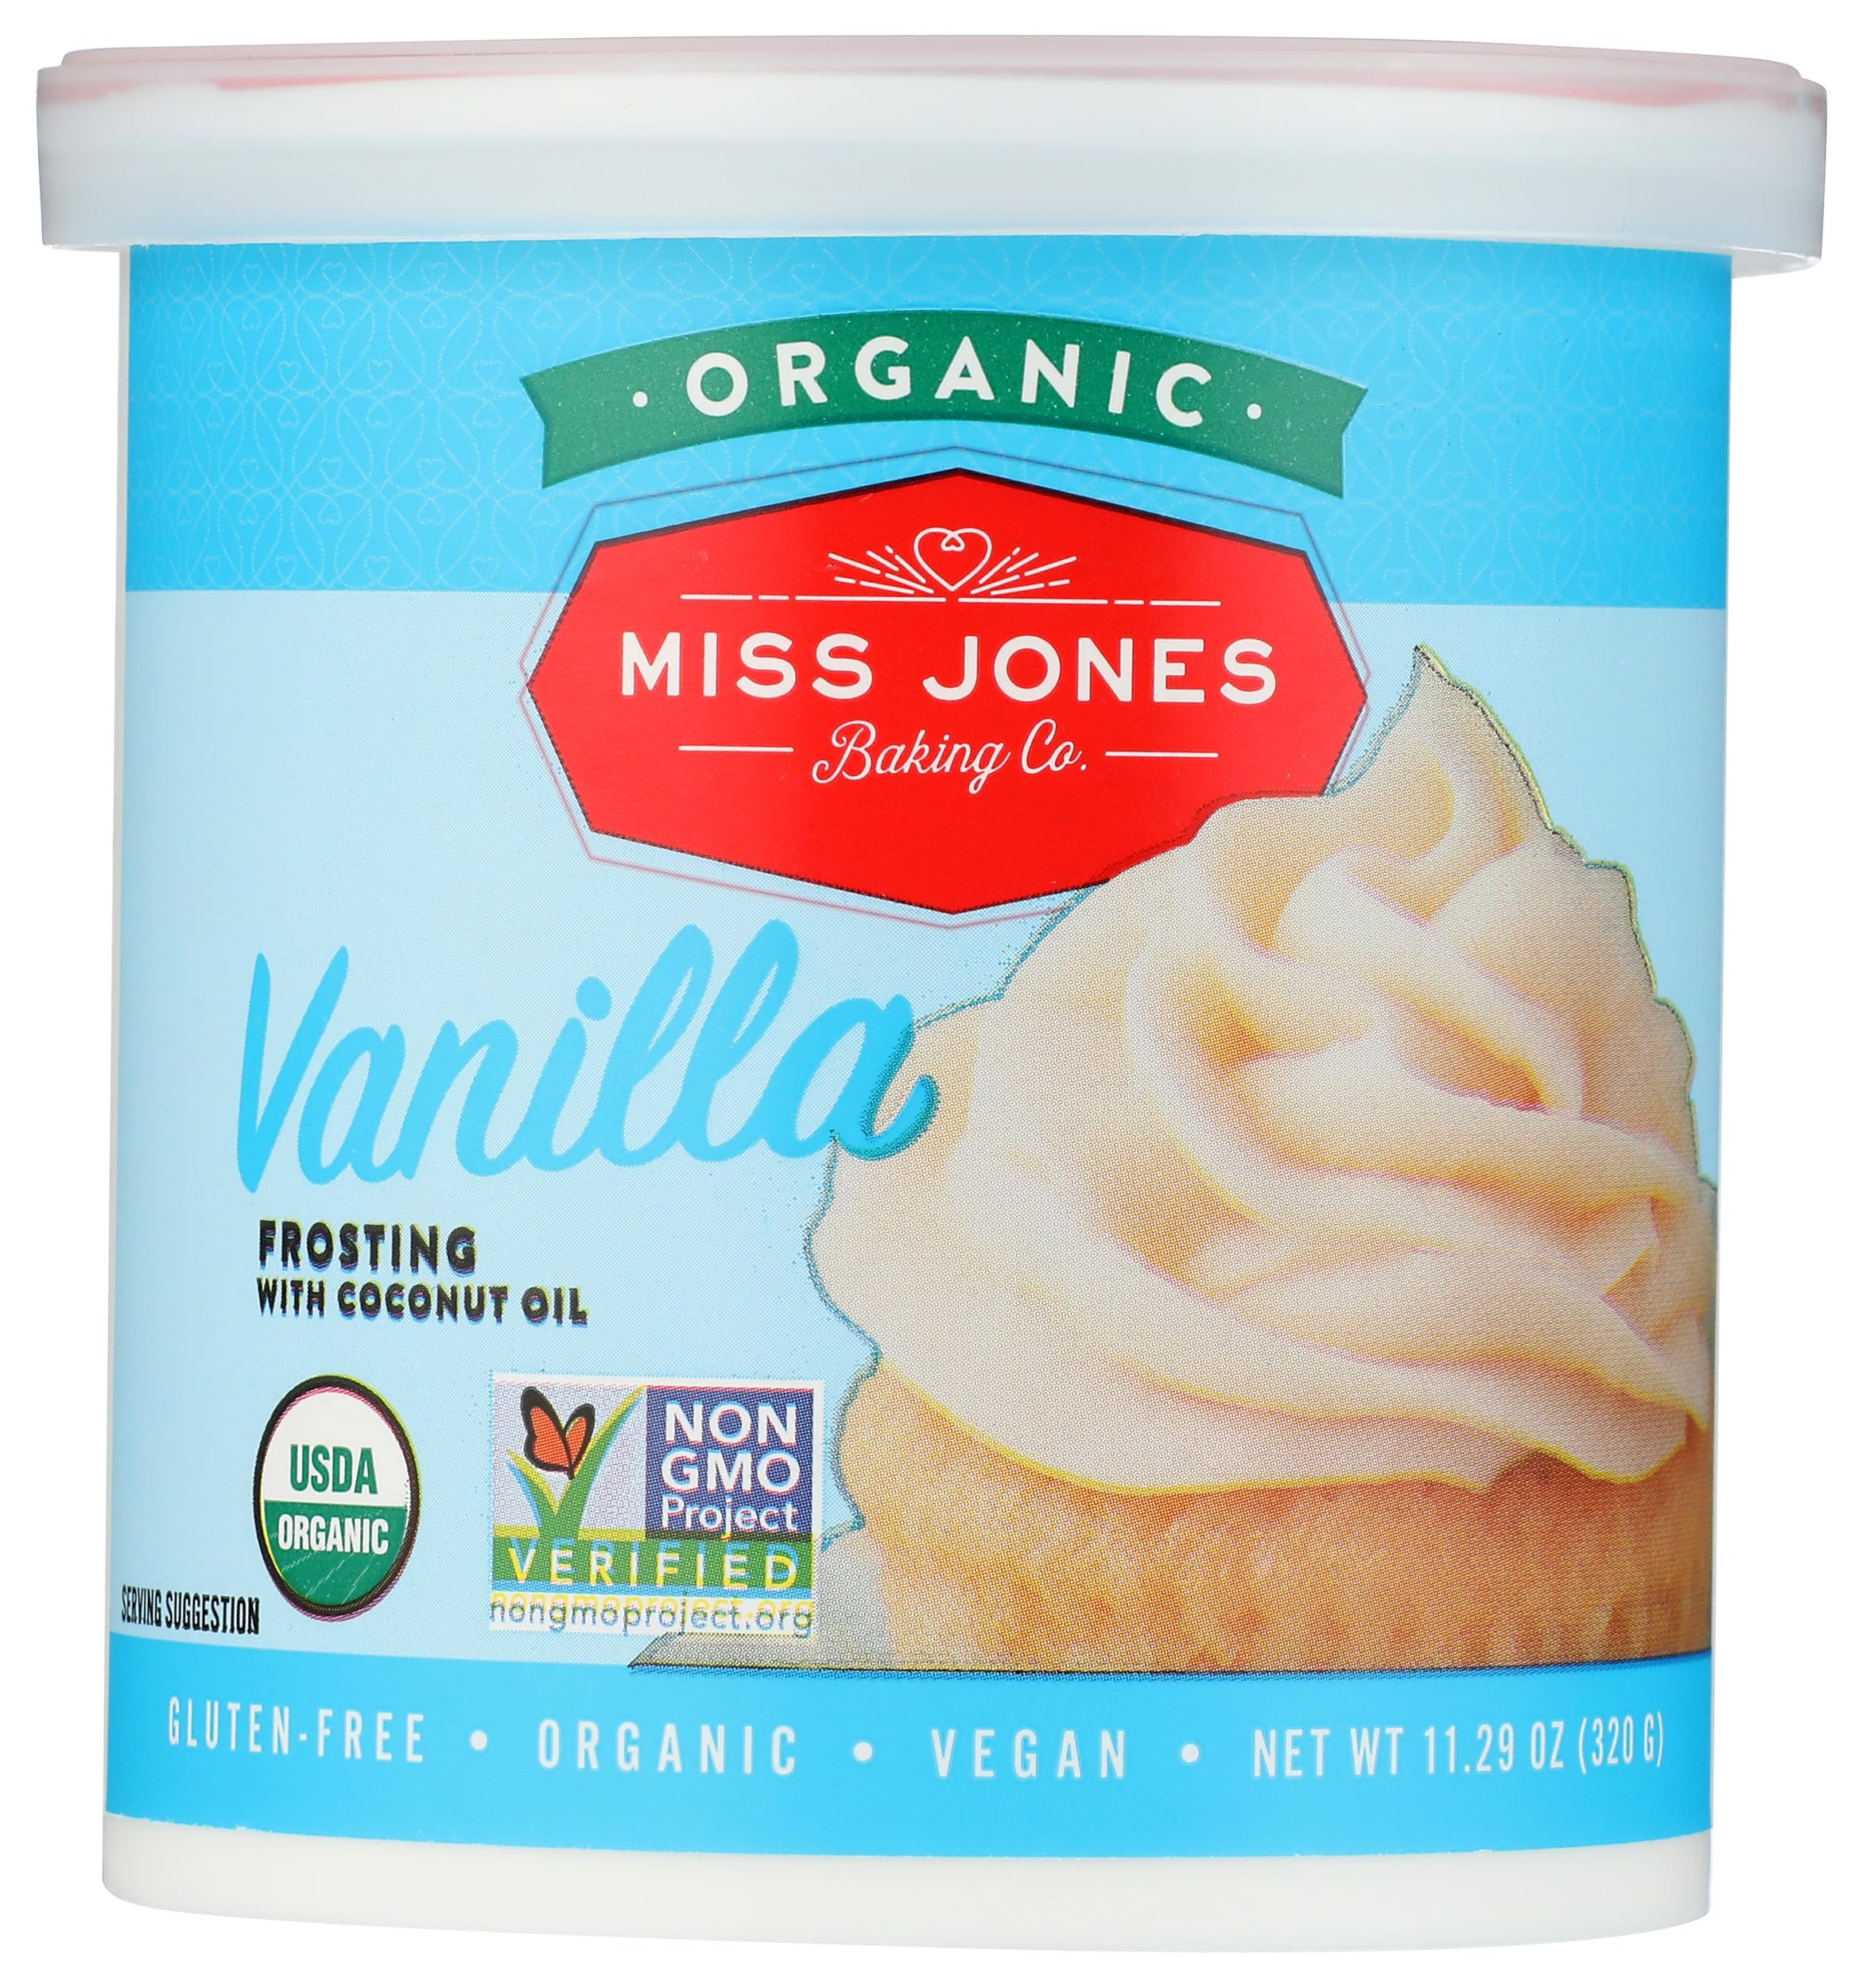
Item Name: Miss Jones Baking Organic Buttercream Frosting, Perfect for Icing and Decorating, Vegan-Friendly: Vanilla (Pack of 1)
Bullet Point 1: Contains: 1 Container of Organic Frosting
Bullet Point 2: Fluffy, Creamy, Amazing - Whipped to perfection, this balanced sweet, creamy, delicious frosting tastes like it was made from scratch
Bullet Point 3: Organic, Non-GMO - Made with only the best ingredients to make for the best, from-scratch taste
Bullet Point 4: Vegan-Friendly, Gluten-Free, Dairy-Free, Soy-Free, Nut-Free - All our products are made from sustainable ingredients in tree nut and peanut-free facilities (with the exception of coconut oil)
Bullet Point 5: No hydrogenated oils, trans fats, artificial colors, or flavors
Value: 11.29
Unit: Ounce

Price: 8.25